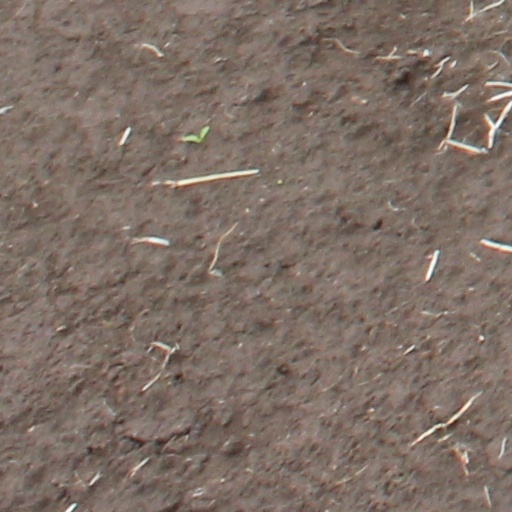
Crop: wheat